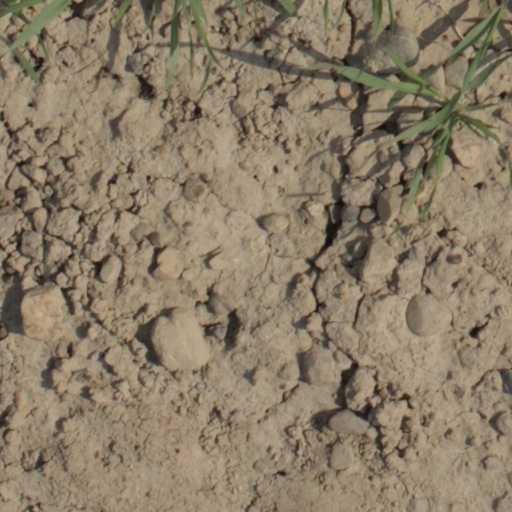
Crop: wheat